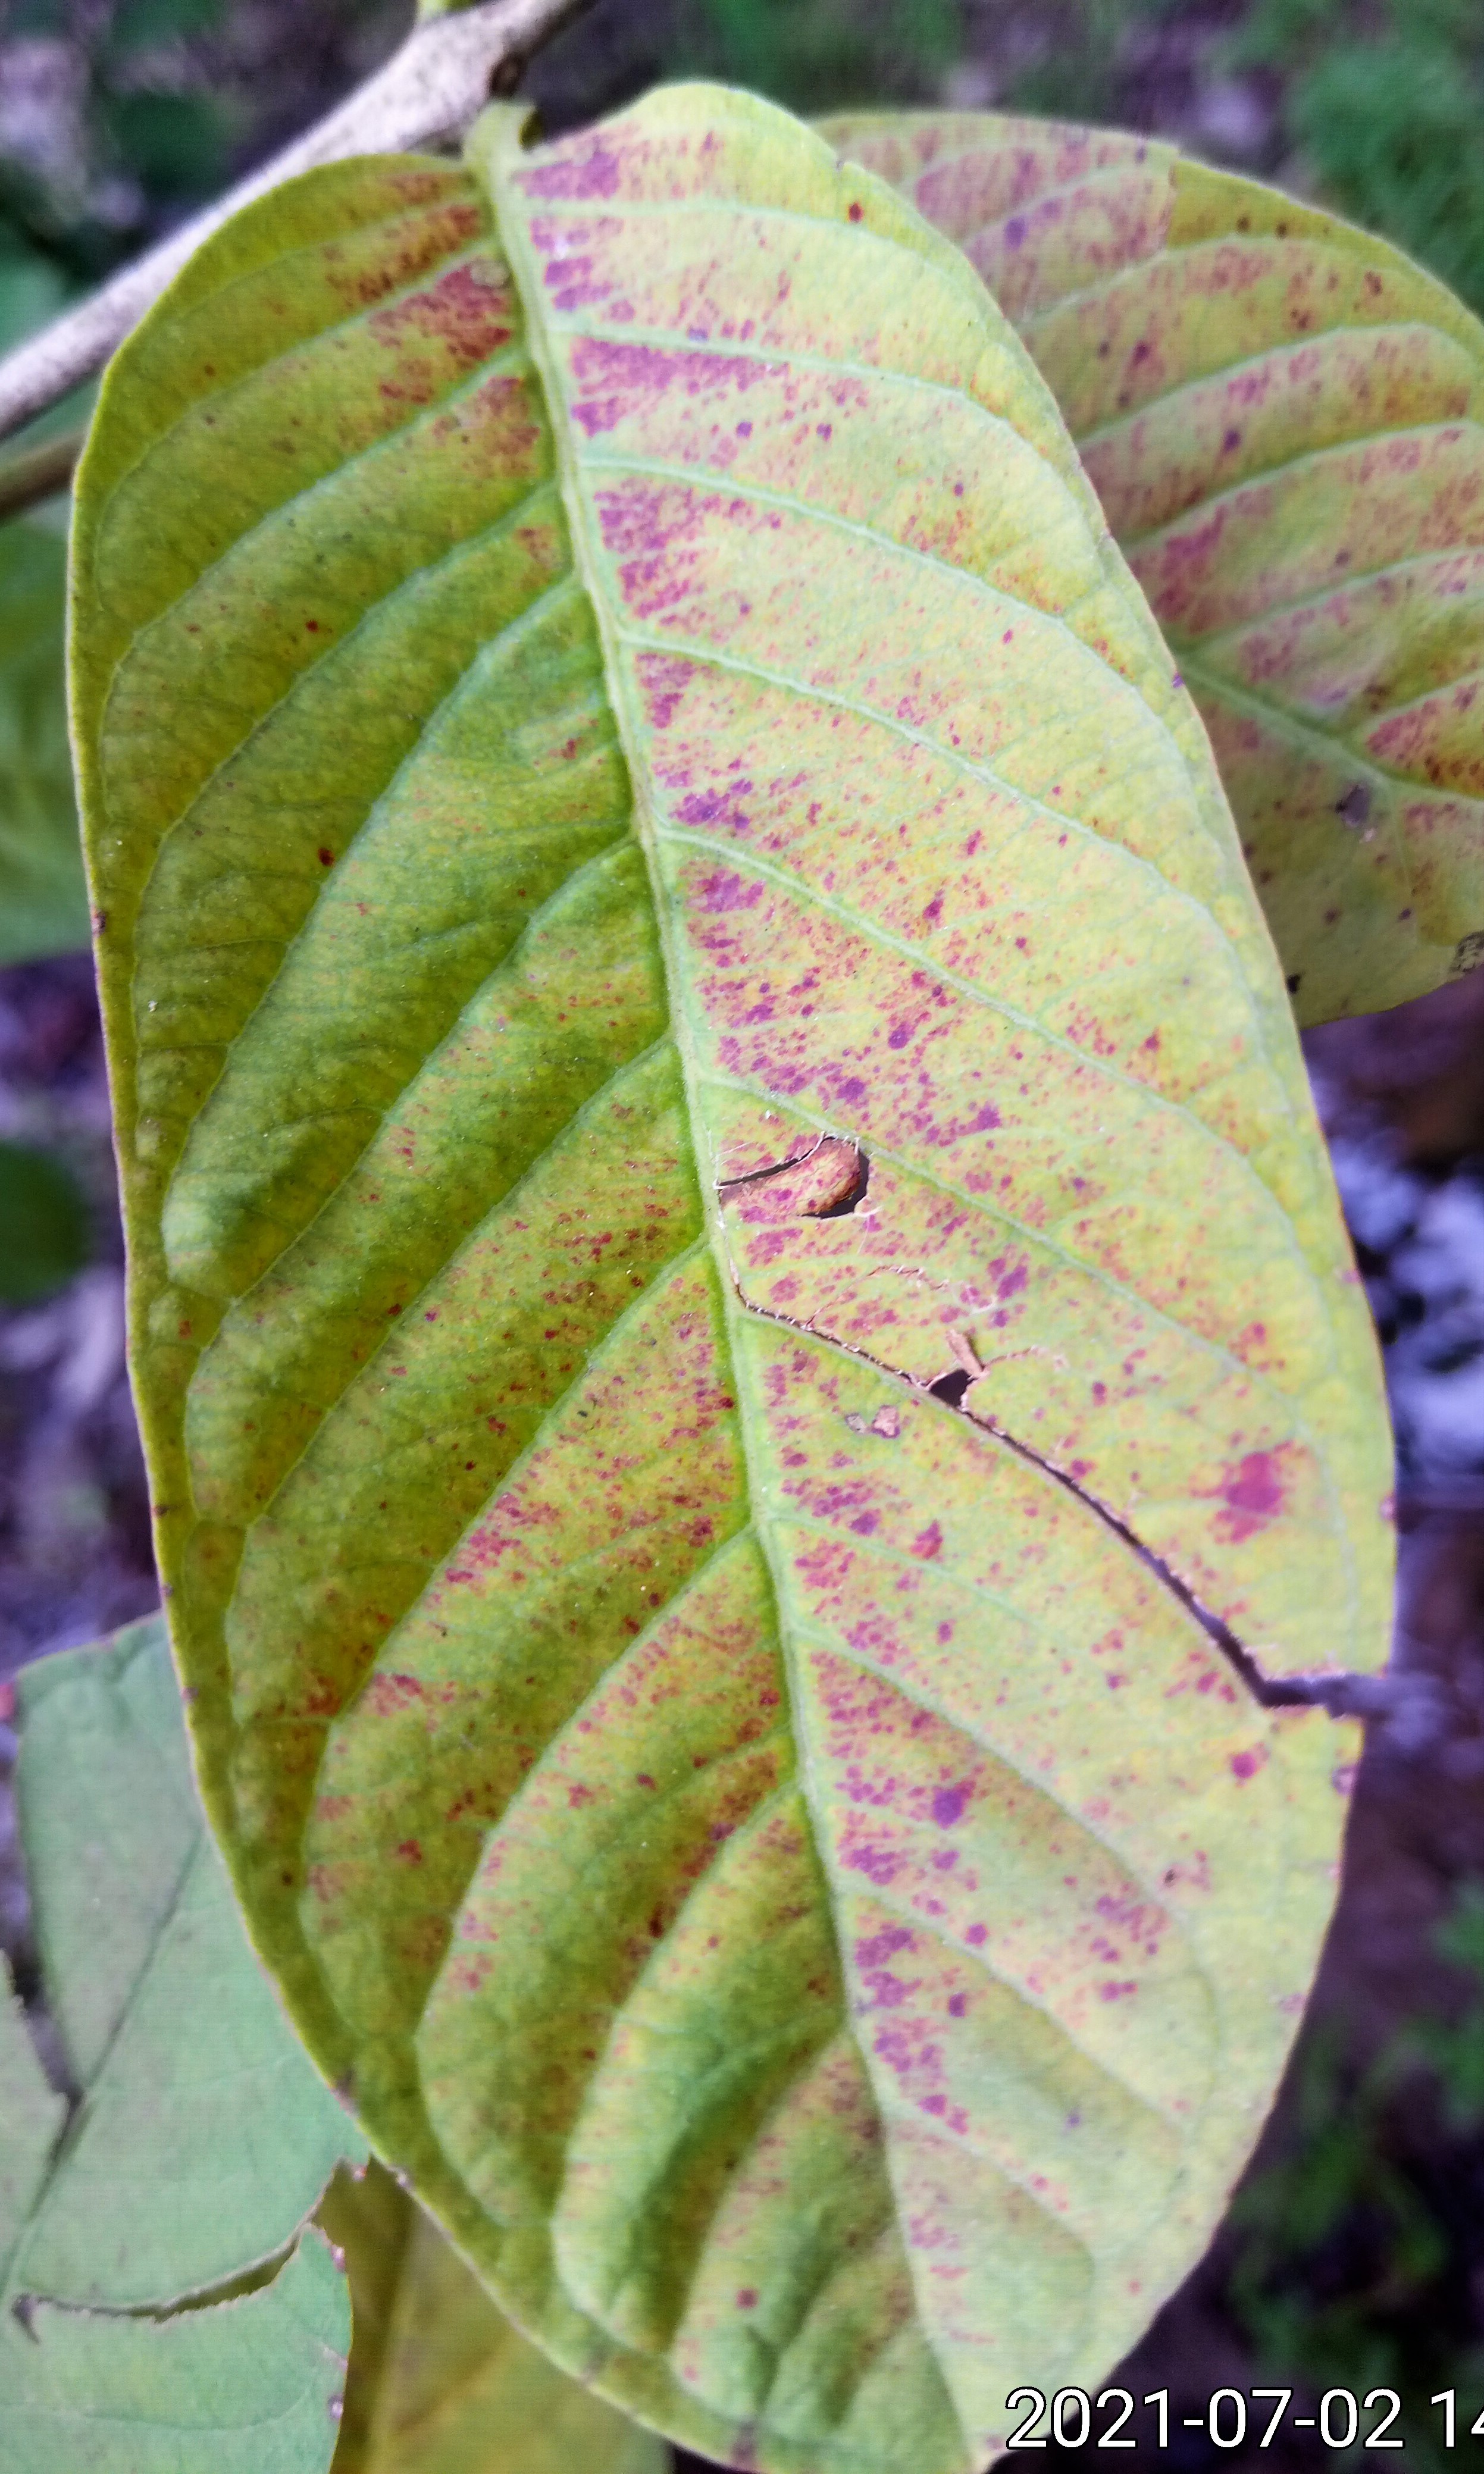
Label: Red rust